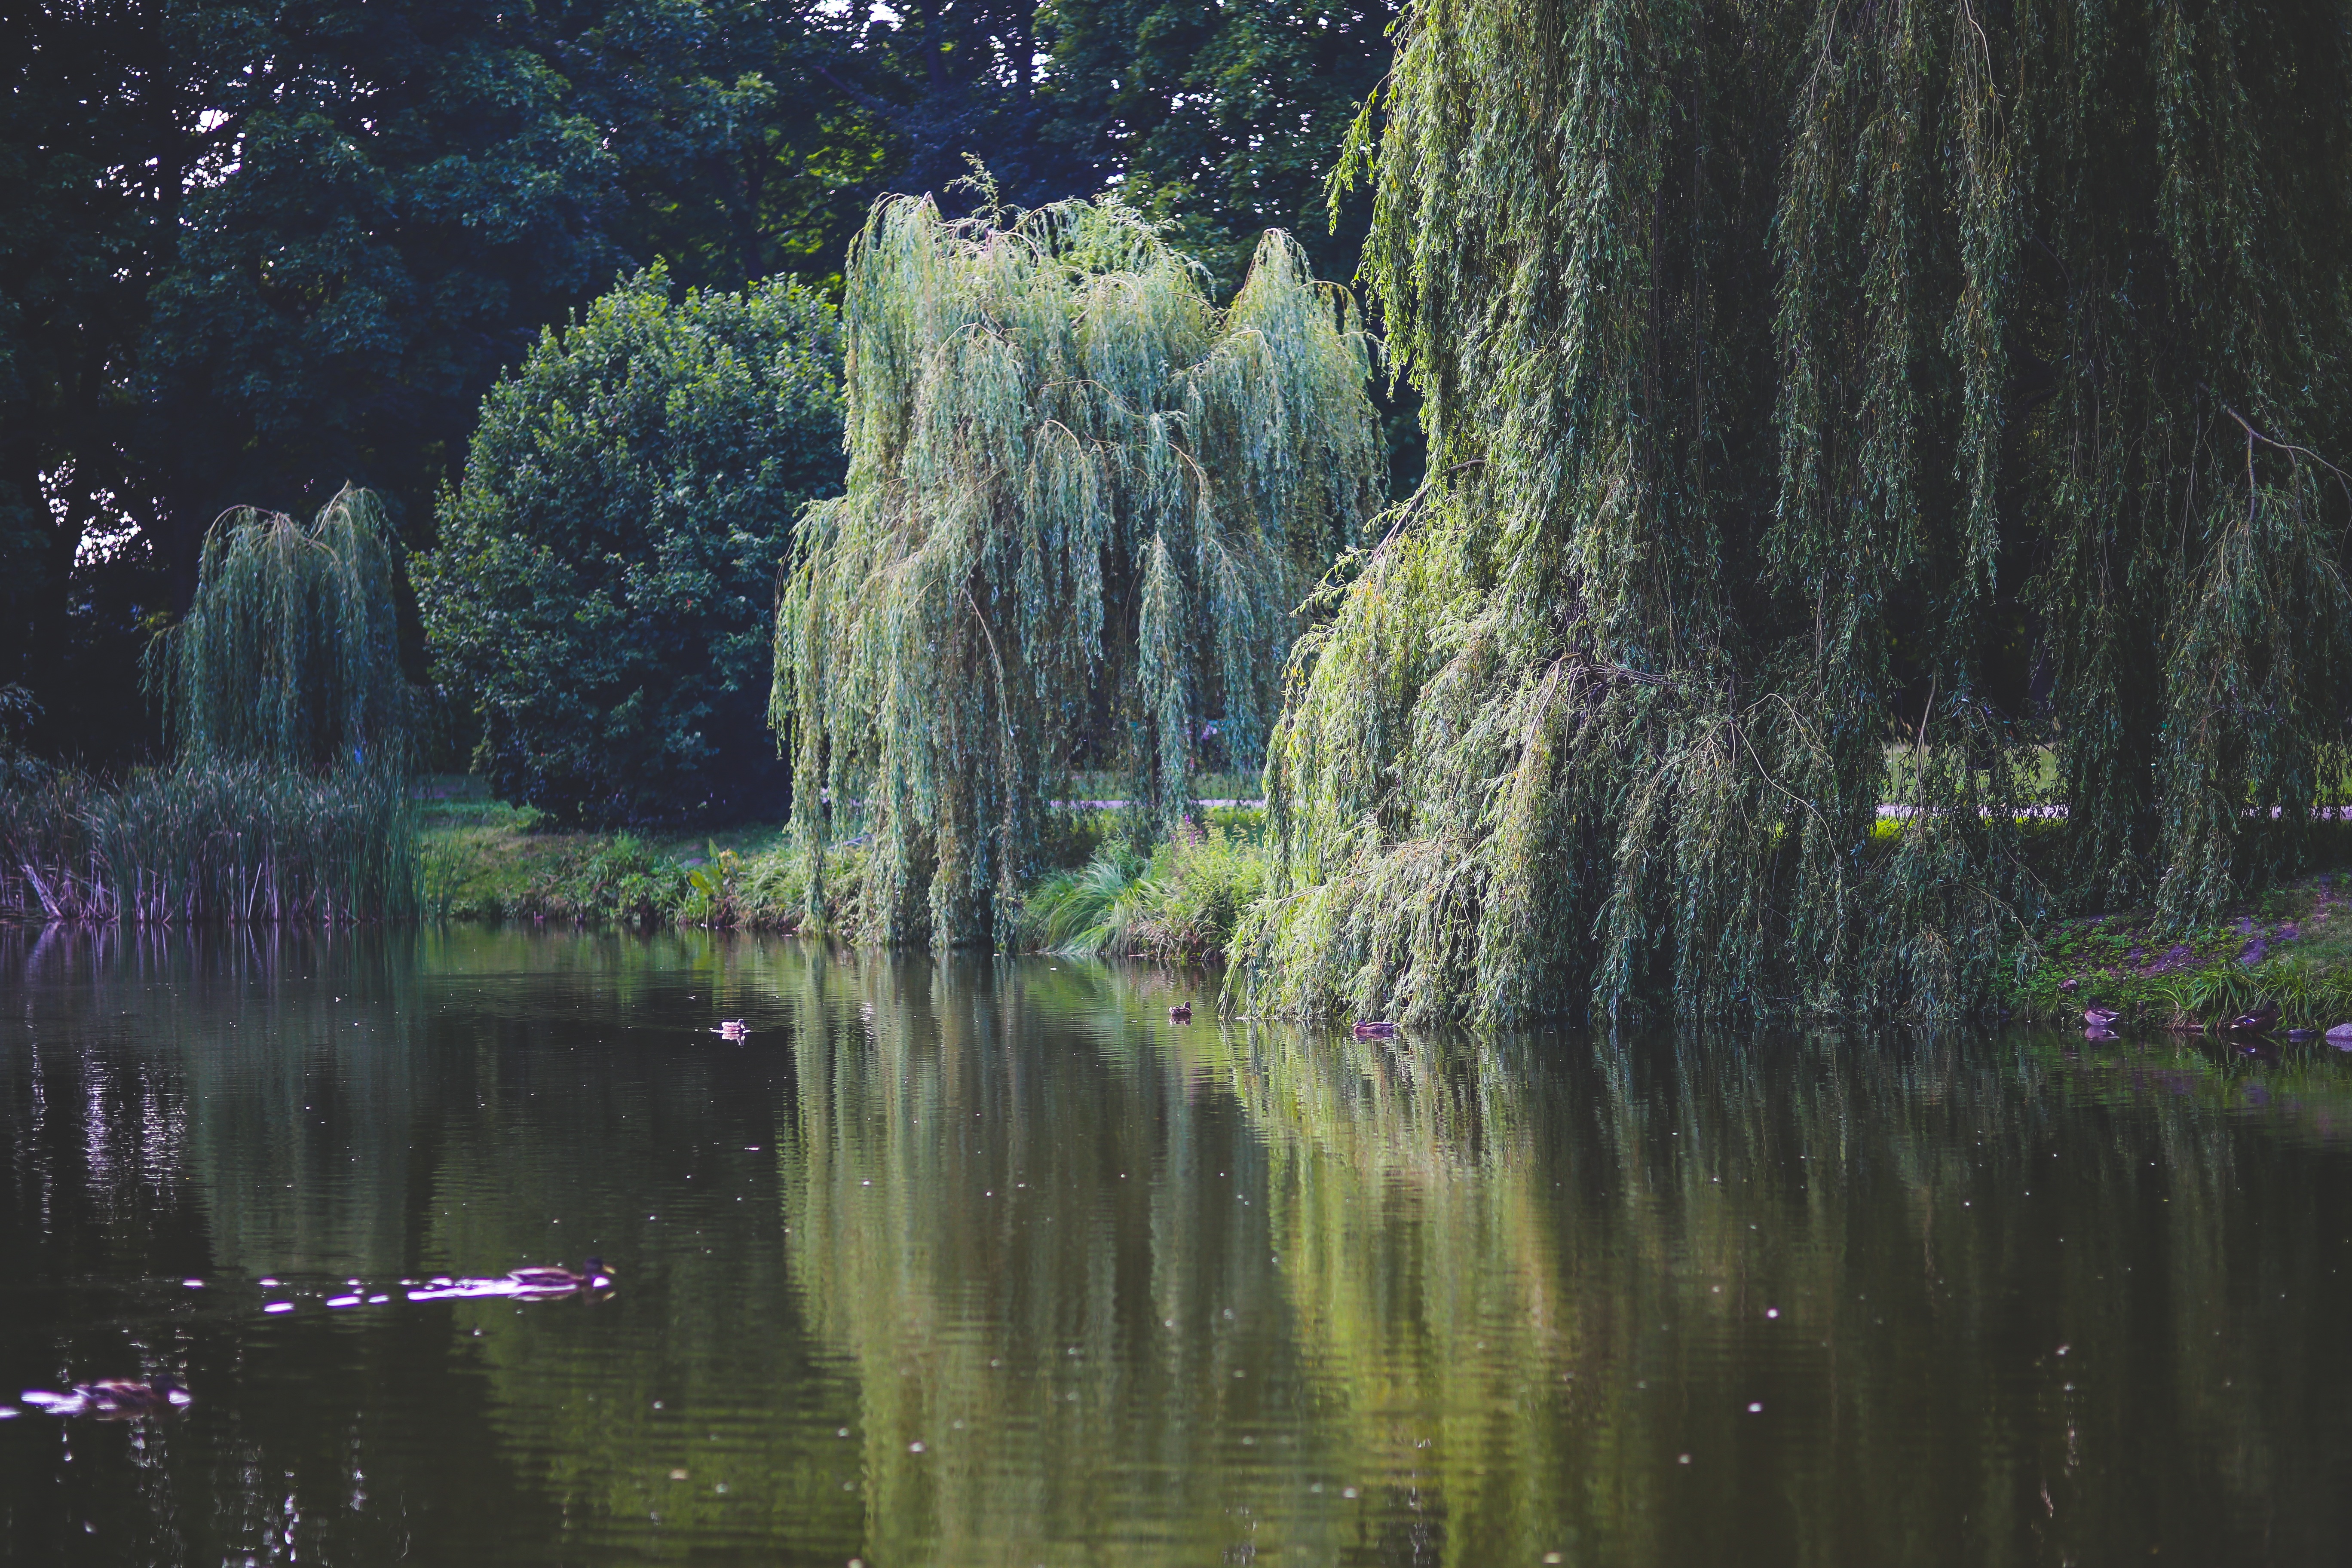
tree, water, nature, forest, leaf, flower, lake, river, pond, stream, green, reflection, jungle, autumn, park, garden, body of water, trees, fairy tale, willow, wetland, woodland, habitat, waterside, water feature, riverside, natural environment, woody plant, water table